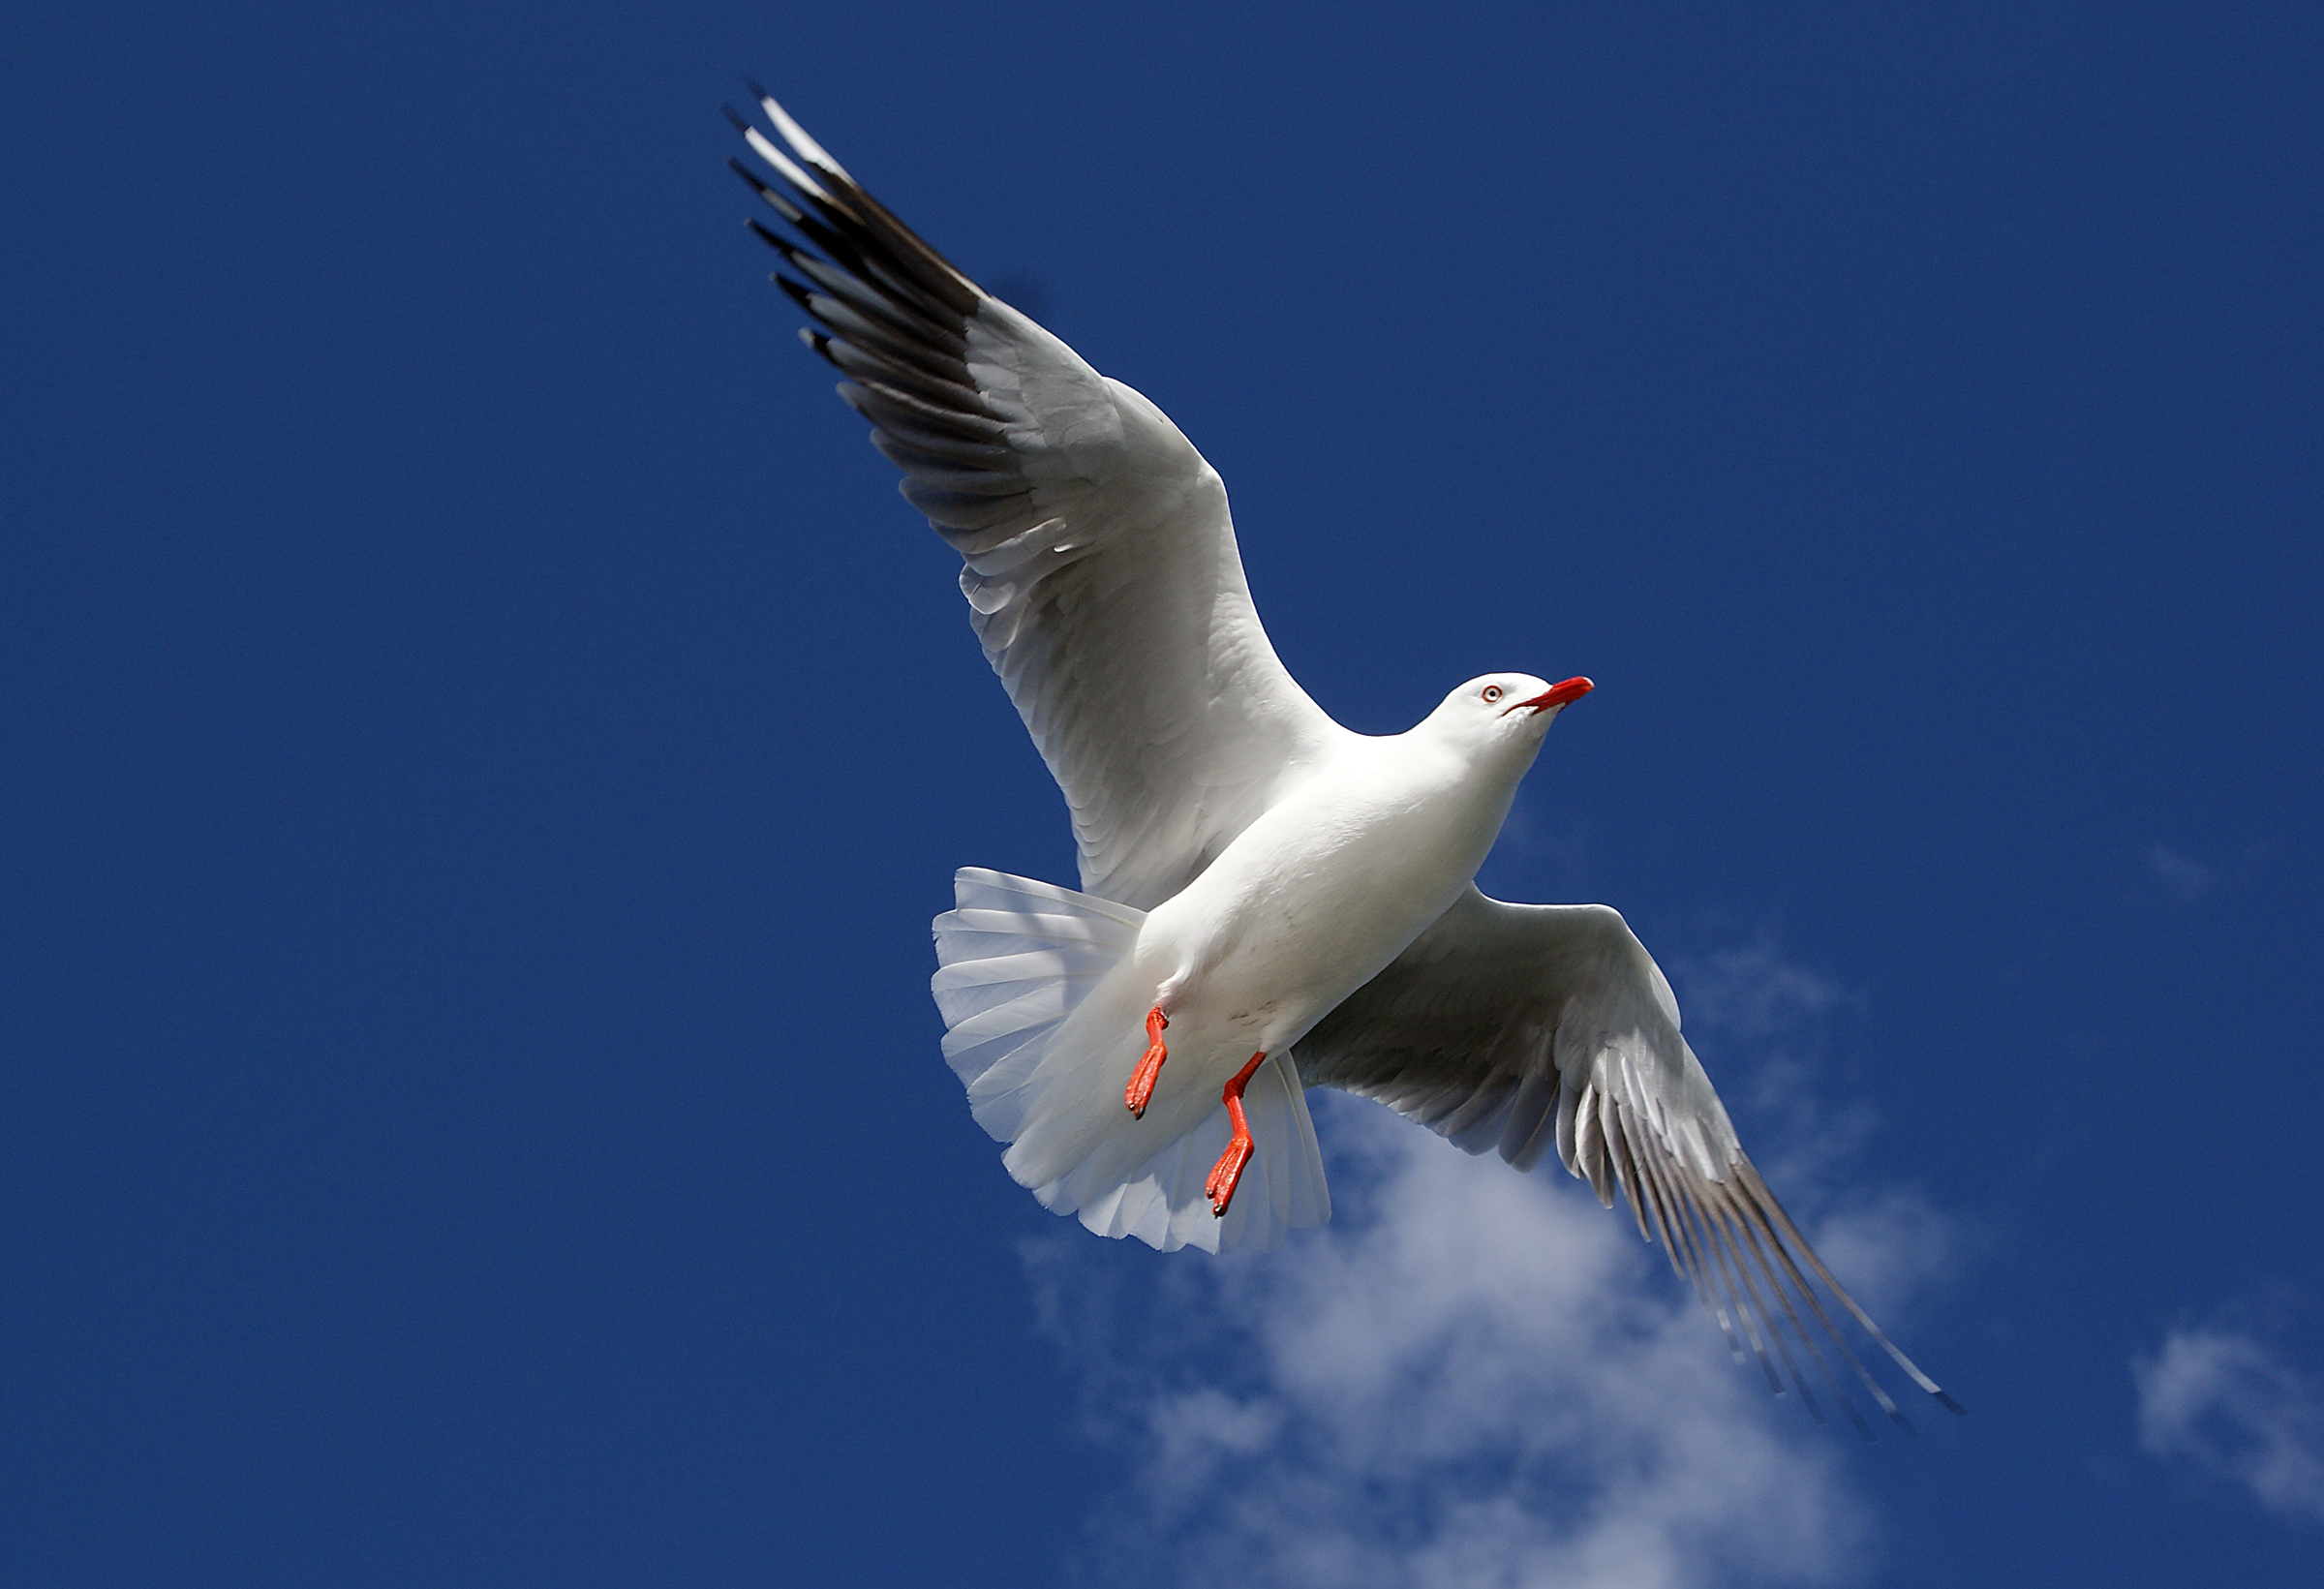
bird, wing, seabird, seagull, gull, beak, flight, publicdomain, vertebrate, birdflying, silvergull, australianseabird, charadriiformes, european herring gull